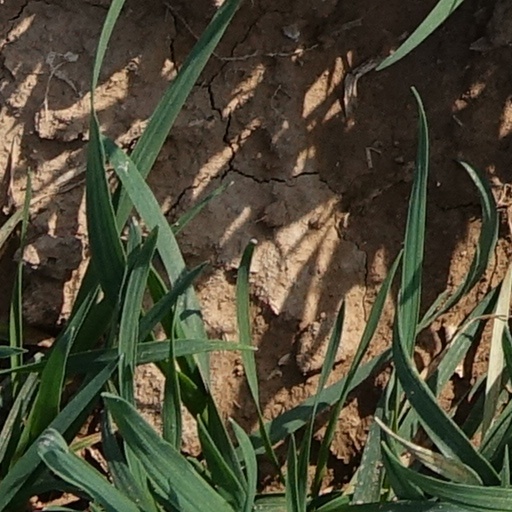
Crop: wheat